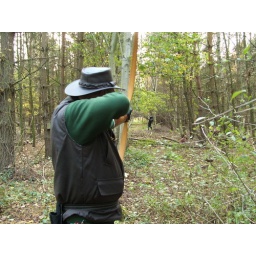
Ray shooting at the 3D plastic bear in the woods.